Aminu Kano

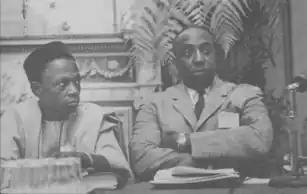

Due to his high status within the party Aminu was well protected against the physical violence the other NEPU members suffered. However, Aminu faced numerous arrests by the Native Authority. Notably, during the federal election campaign of 1954, he was convicted twice. First, for flying NEPU's flag on his car in Kano city—an act traditionally reserved for the Emir of Kano and the British Resident. Second, for publishing articles with alleged 'seditious intent,' resulting in a three-day imprisonment for the former and a £50 fine for the latter. In another incident, he was accused of heresy by a group of "mallamai", led by Nasiru Kabara. The accusation centered around the belief that the wearing of "Sawaba" buttons by NEPU members was un-Islamic, and NEPU was alleged to be collaborating with Christians against the religious leaders of the North. Accompanied by his advisers Danladi and Lawan Dambazau, Aminu appeared before the Emir's council of Kano to address these charges. Given the gravity of the accusations, he and the aforementioned advisers "performed the ablutions of a man facing impending death (last rites)". At the meeting, Aminu pointed out that the emir's council was not a debating society and that discussions should be held separately and later reported to the emir. This was agreed and a second meeting was scheduled. At this second meeting, Aminu said that NEPU's alliance with National Council of Nigeria and the Cameroons (NCNC) was not against Islamic teachings as even Muhammad once made a defense alliance with Jews around Medina. He also said that the Emir of Kano himself had recently consulted Christian Igbo engineers to work on the Great Mosque of Kano in the 1950s. On the matter of the Sawaba buttons, Aminu questioned if it was also considered un-Islamic when some emirs wore the medal of the British Order of St. George. A compromise was eventually reached and NEPU members were only allowed to wear party badges at mass rallies.